Sparta Battalion

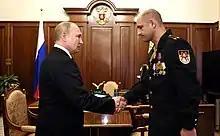
Vladimir Putin and Artem Zhoga on 9 May 2022

In March 2022, the Battalion's commander Vladimir Zhoga was killed at Volnovakha in the course of the Russian invasion of Ukraine. He was posthumously awarded the title of "Hero of the Russian Federation" by Russian president Vladimir Putin.